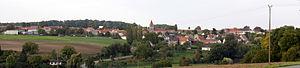
Vue panoramique de Lucy-le-Bocage, dans l'Aisne.
Lucy-le-Bocage est une commune française située dans le département de l'Aisne, en région Hauts-de-France.